Duelyst

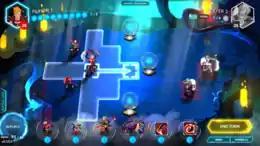
Games are played on a 5 × 9 grid. Here, a general's movement range is highlighted.

In "Duelyst", two players battle across a tactical battlefield, taking turns in which they play and position minions and spells, represented by cards drawn from a custom built deck, until one of the players eliminates the enemy general. There are six factions in Duelyst, each with its own unique characteristics that affect strategy and gameplay of the decks the player builds.